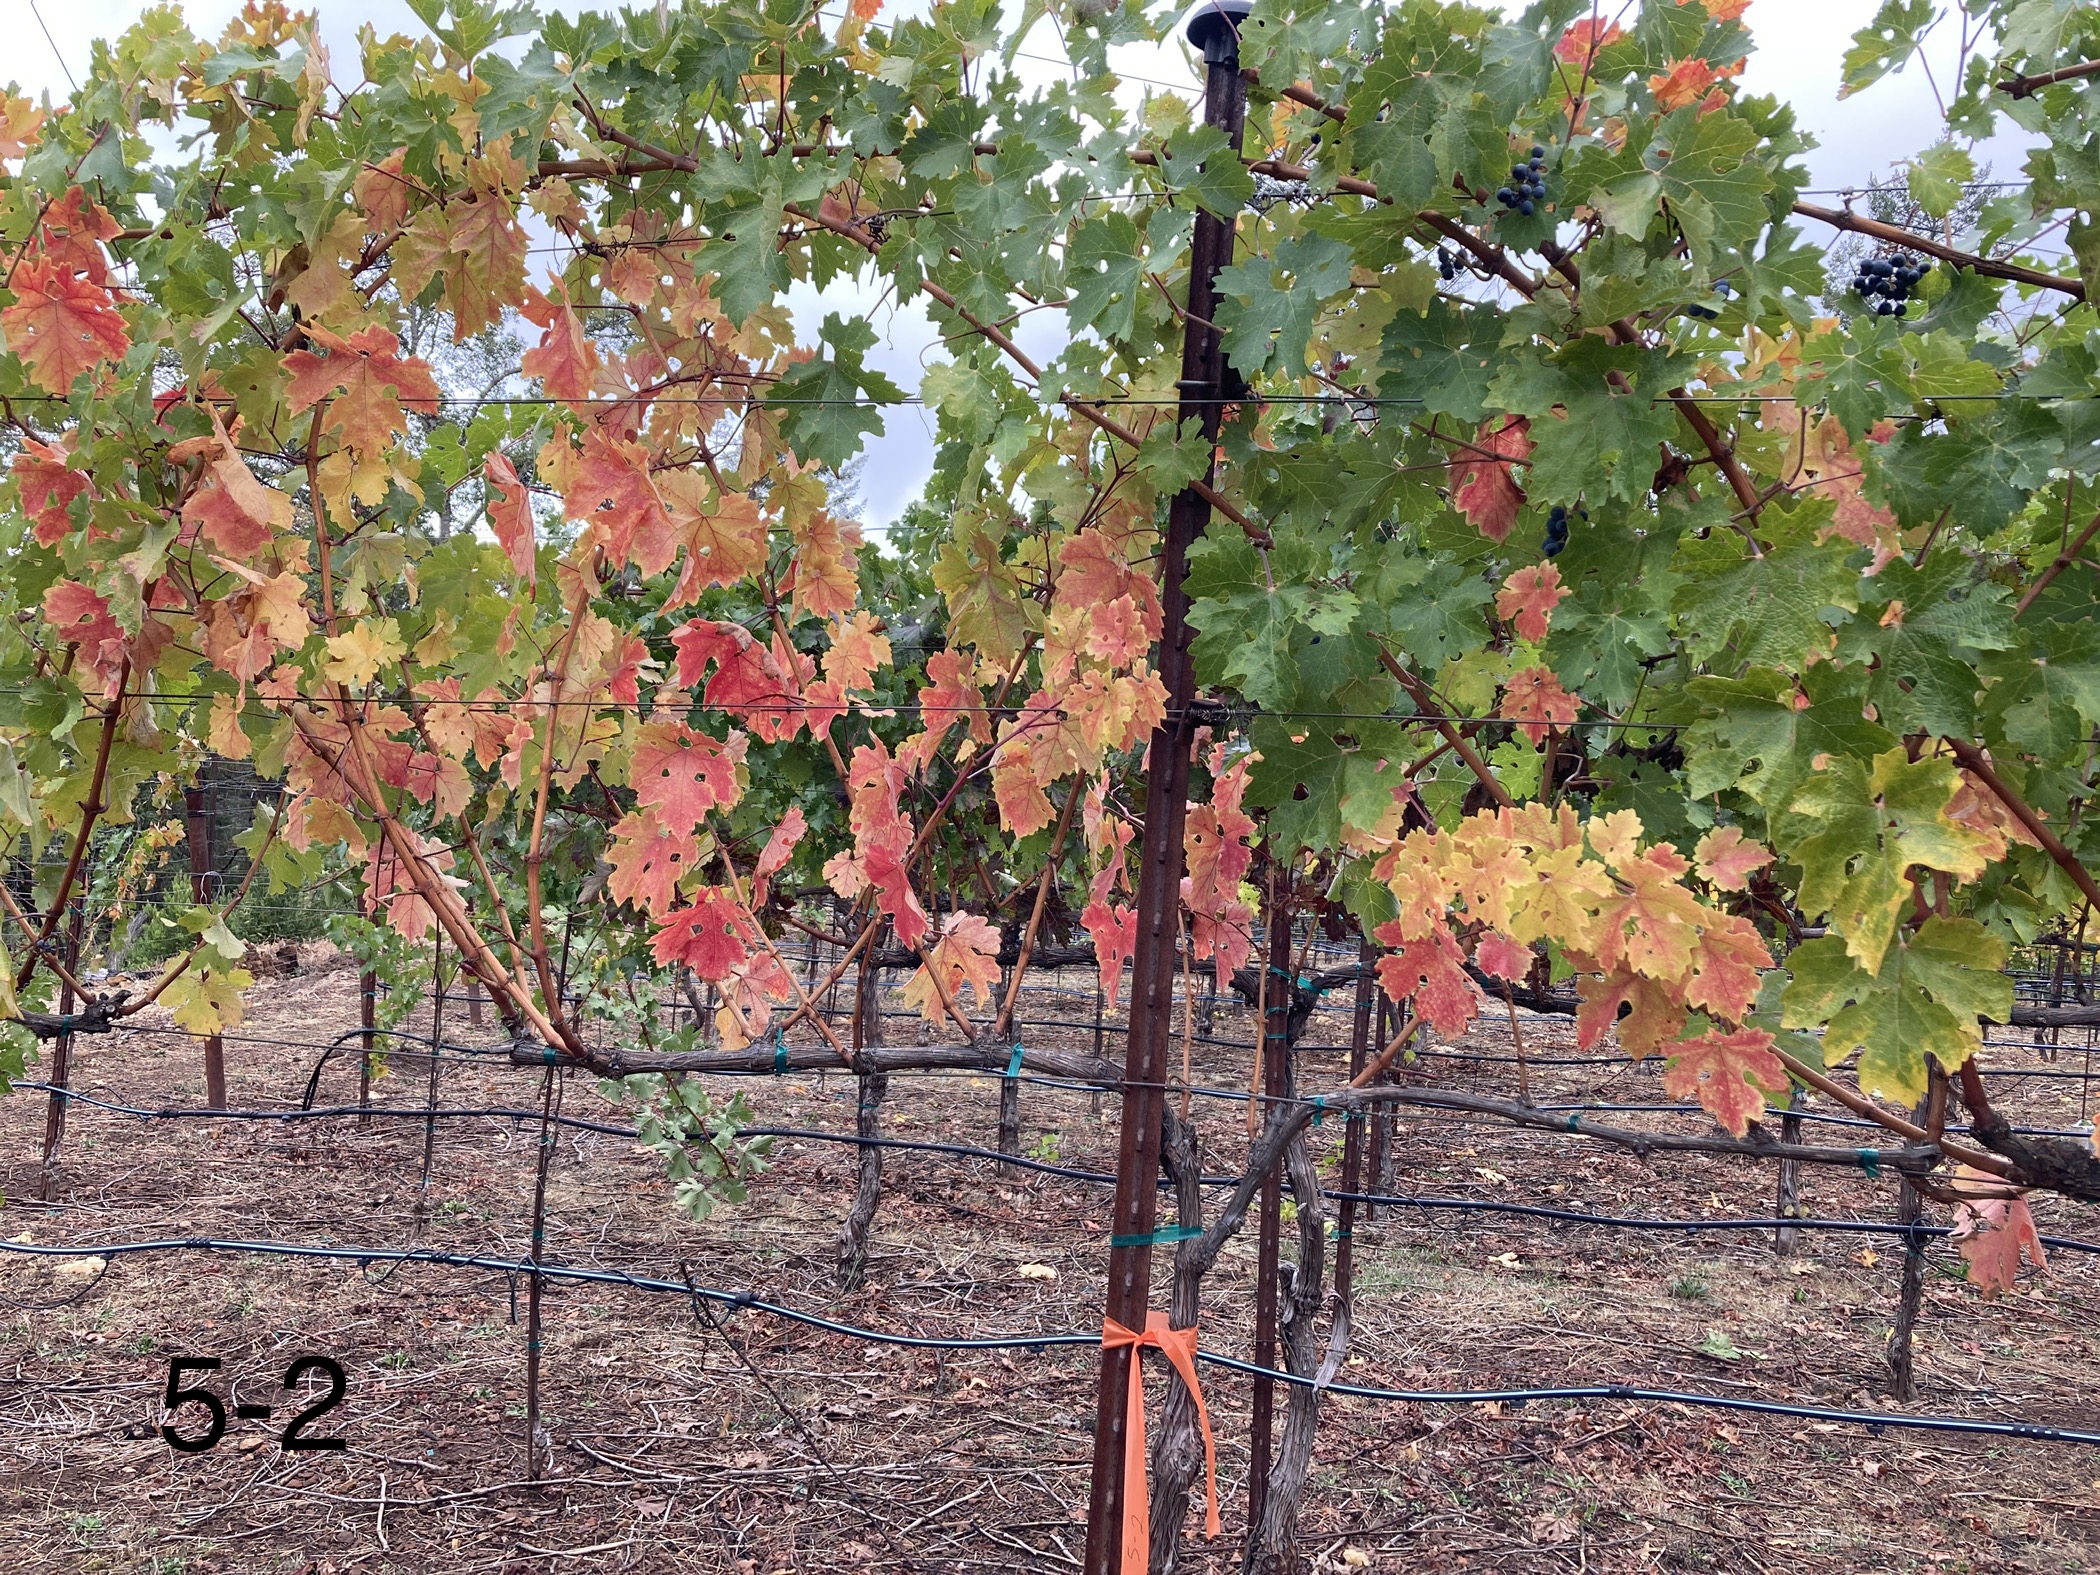
Label: Other Red